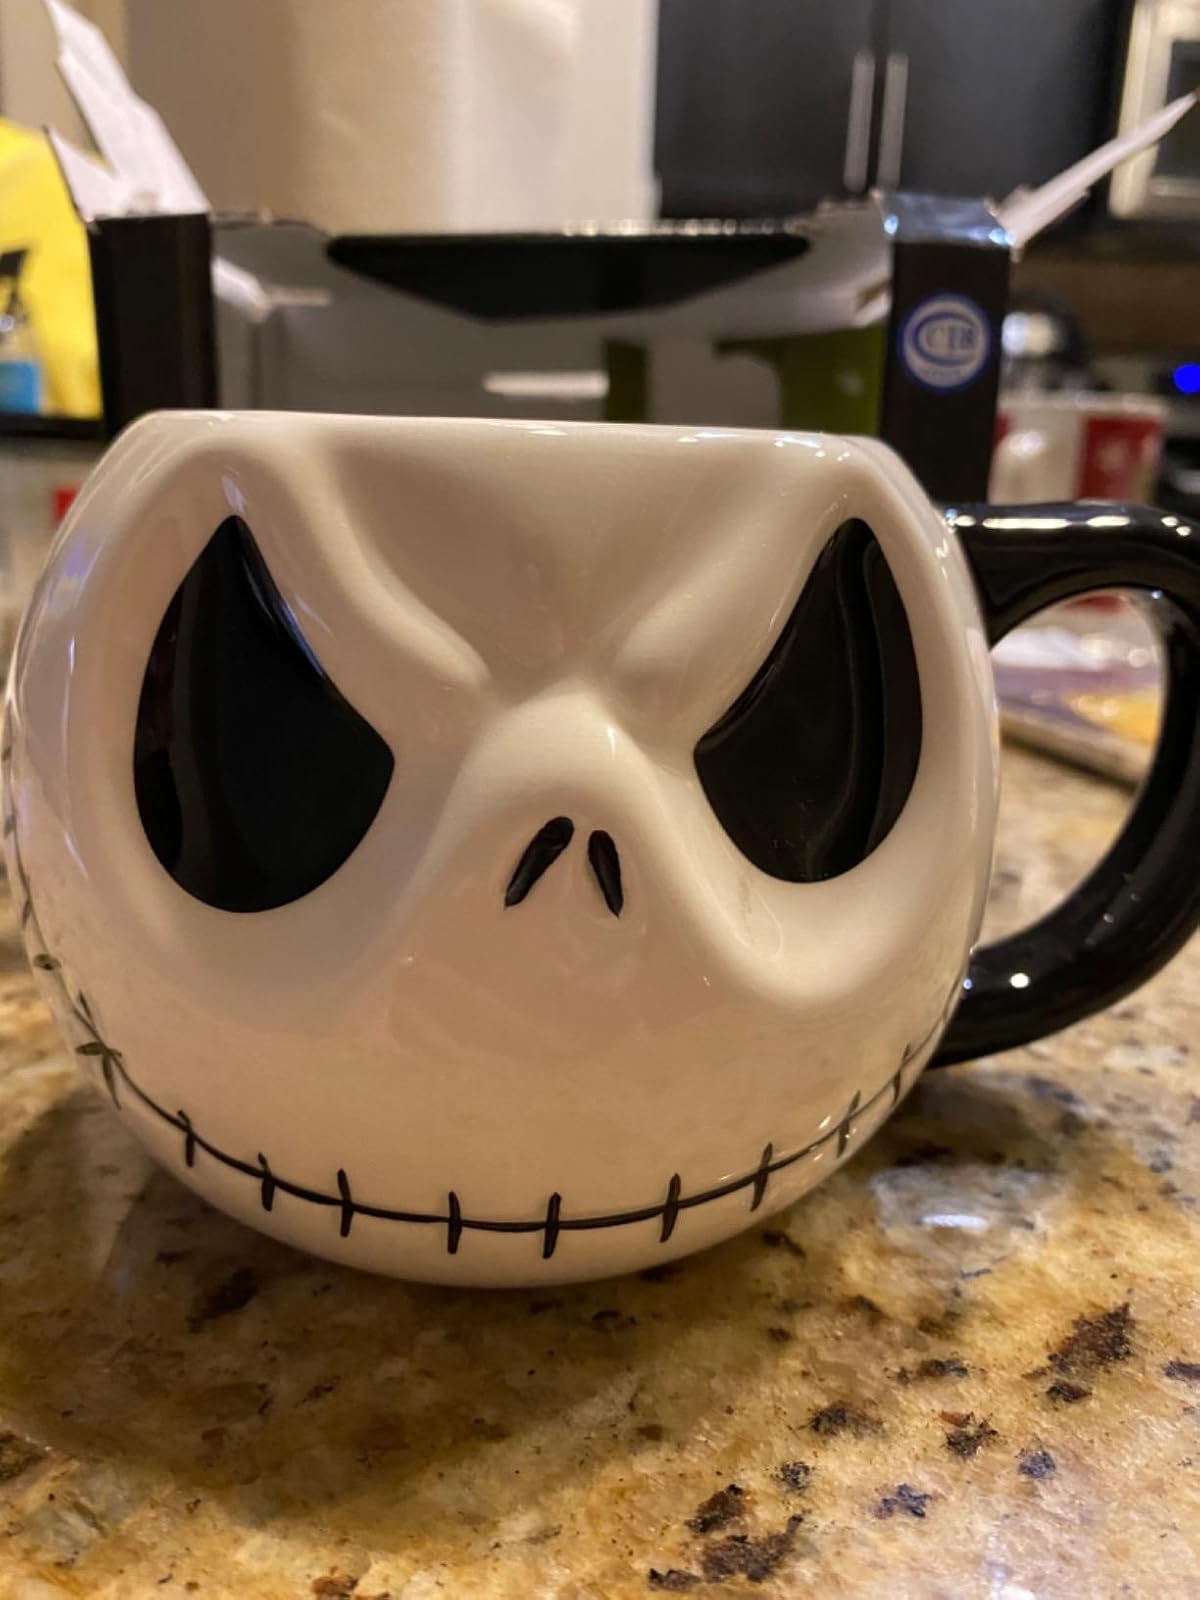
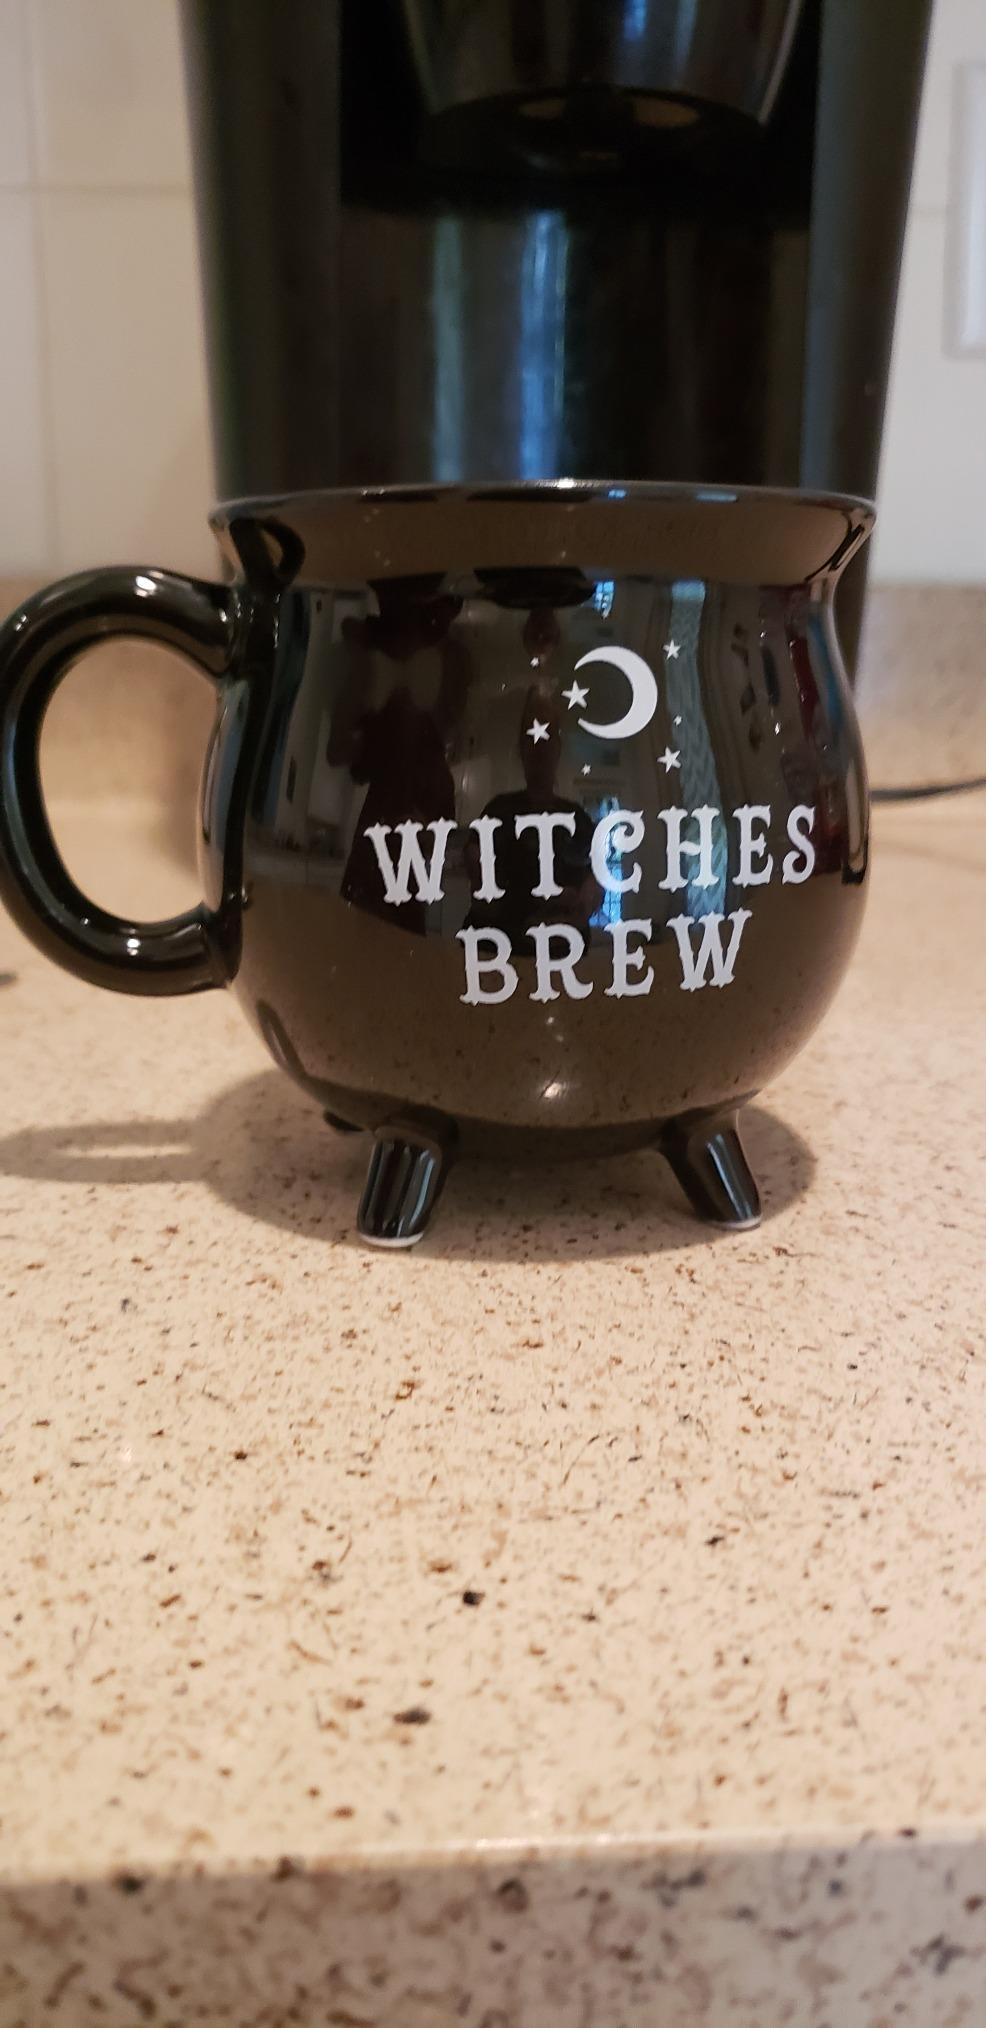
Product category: items_mug
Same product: no